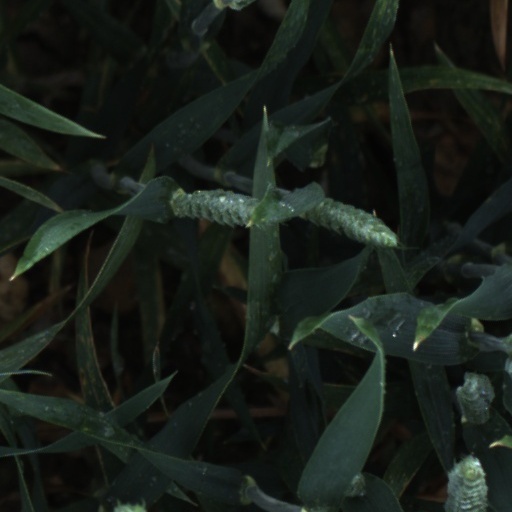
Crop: wheat